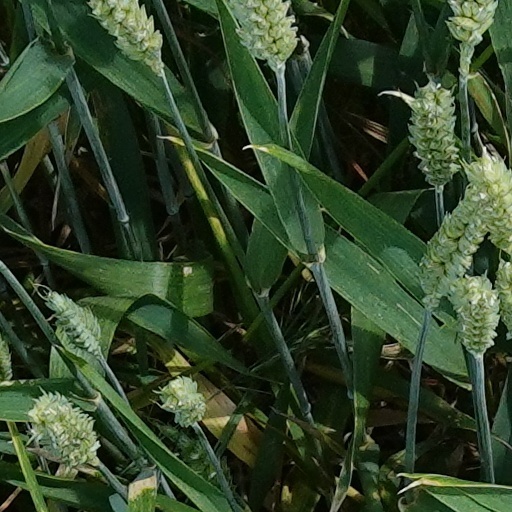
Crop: wheat